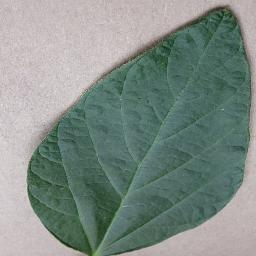
Label: Soybean___healthy